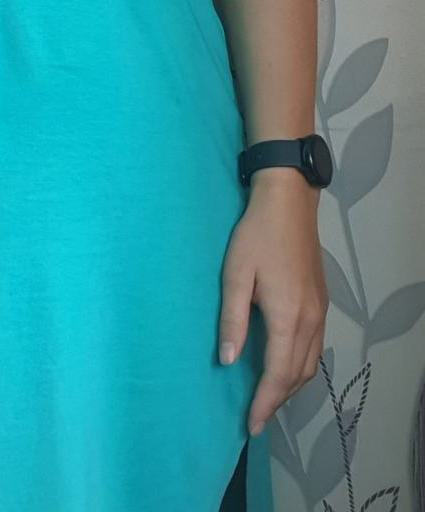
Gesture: no_gesture